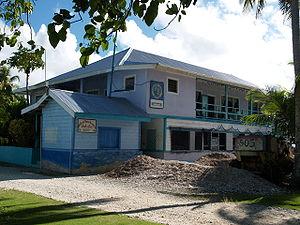
Les Tokelau ou plus rarement les Tokélaou, anciennement les îles de l'Union, sont un archipel de trois atolls polynésiens du Nord-Ouest de l'océan Pacifique sud, sous souveraineté néo-zélandaise.
Le Luana Liki Hotel, également connu sous le nom de Blue Lagoon, est l'unique hôtel des Tokelau, archipel dépendant de la Nouvelle-Zélande. Il se trouve sur l'atoll de Nukunonu, et plus précisément dans le village du même nom. Il est doté de cinq chambres, et d'un bar. Les propriétaires sont Luciano et Juliana Perez.
Nukunonu est un ensemble d'îlots de corail aux Tokelau. Nukunonu est, avec une surface totale de 5,5 km², le plus grand des trois groupes d'îles qui constituent le territoire des Tokelau - les deux autres étant Fakaofo et Atafu. Il a la forme d'un atoll, et comprend en son centre un lagon, lequel recouvre environ 90 km². Nukunonu se trouve à 171° 50' ouest, 9° 10' sud.